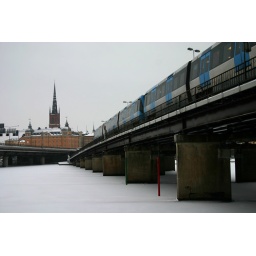
Somewhere near here, i think there just might be a place where a car might pass over a train passing over a boat.  Awesome.